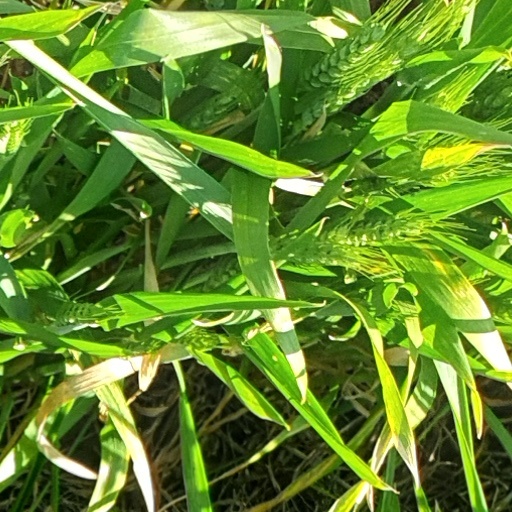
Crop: wheat